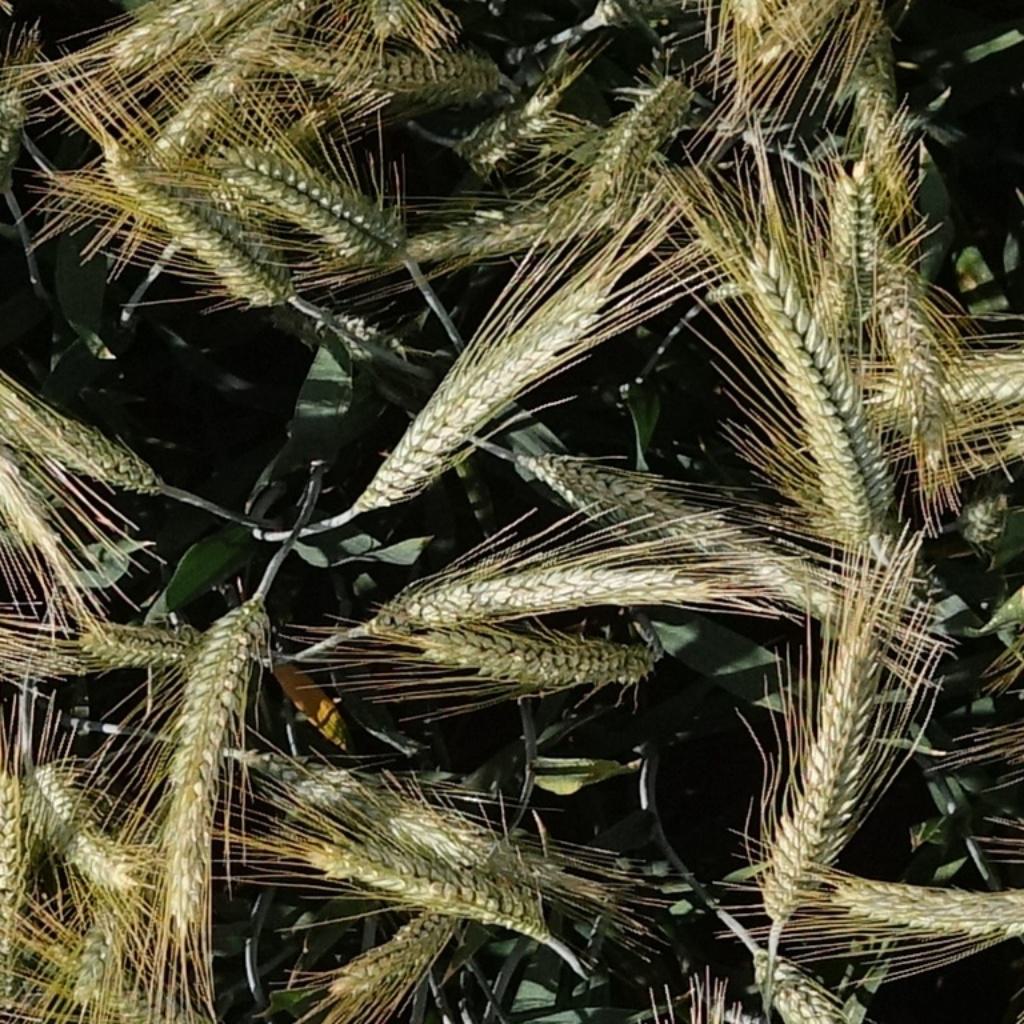
Country: France
Location: VLB
Wheat development stage: Filling